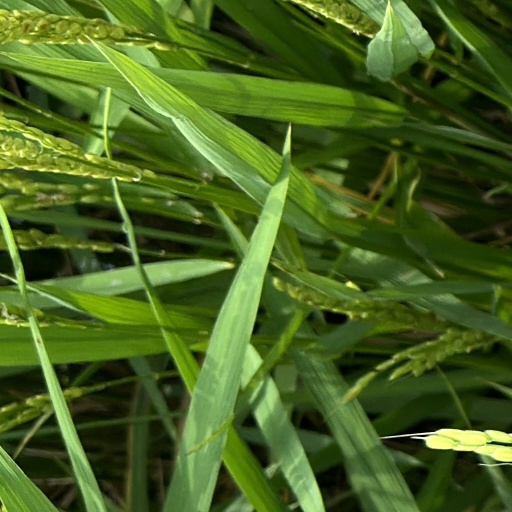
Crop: rice